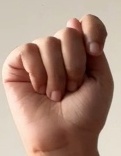
ASL sign: T